Haryana

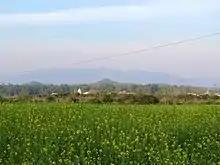
A mustard field in Haryana, near the state capital of Chandigarh

During the Partition of India, the Punjab province was one of two British Indian provinces, alongside Bengal, to be partitioned between India and Pakistan. Haryana, along with other Hindu and Sikh-dominated areas of Punjab province, became part of India as East Punjab state. As a result, a significant number of Muslims left for the newly formed country of Pakistan. Similarly, a huge number of Hindu and Sikh refugees poured into the state from West Punjab. Gopi Chand Bhargava, who hailed from Sirsa in present-day Haryana, became the first Chief Minister of East Punjab.